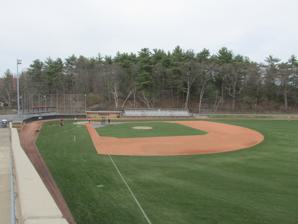
Building: Eddie Pellagrini Diamond at John Shea Field
Country: United States of America
Year built: 1961
This article needs to be updated . Please help update this article to reflect recent events or newly available information. ( December 2020 ) Eddie Pellagrini Diamond at Shea Field Location Chestnut Hill, Massachusetts , United States Owner Boston College Capacity 1,000 Field size Left Field - 330 ft Center Field - 400 ft Right Field - 320 ft Surface Grass Construction Opened 1961 Closed May 20, 2017 Demolished June 2017 Tenants Boston College Eagles baseball (1961-2017) Eddie Pellagrini Diamond at John Shea Field was a baseball stadium in Chestnut Hill, Massachusetts . It was the home field of the Boston College Eagles baseball team from 1961 to 2017. The stadium held 1,000 people and was named after Commander John Joseph Shea , USN, a former football player (1916–1917) at Boston College , who died on September 15, 1942, when the aircraft carrier USS Wasp was torpedoed and sunk during the Guadalcanal Campaign in World War II. In 1997, the diamond was named for Eddie Pellagrini, head coach of the Eagles for 31 years and the coach of the team when the field opened in 1961. Shea Field was also home to many tailgaters during home football games at the adjacent Alumni Stadium . The Boston College baseball team played its final game at Shea Field on May 20, 2017. The team moved to a new baseball stadium , on nearby Brighton Campus, in spring 2018. Boston College's new Athletics Field House, an indoor practice facility for football and other varsity and intramural sports, is currently being constructed on the site of the former Shea Field. It is expected to open in August 2018. See also List of NCAA Division I baseball venues References